André Carson

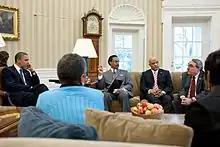
Carson in a meeting with President Obama and members of the Congressional Black Caucus Executive Committee at the Oval Office, 2011

In the 2008 presidential election, Carson endorsed Barack Obama in April 2008, and later won Obama's endorsement in his own May 2008 Democratic primary. Carson was the first member of Indiana's Congressional delegation to announce his support for Obama.